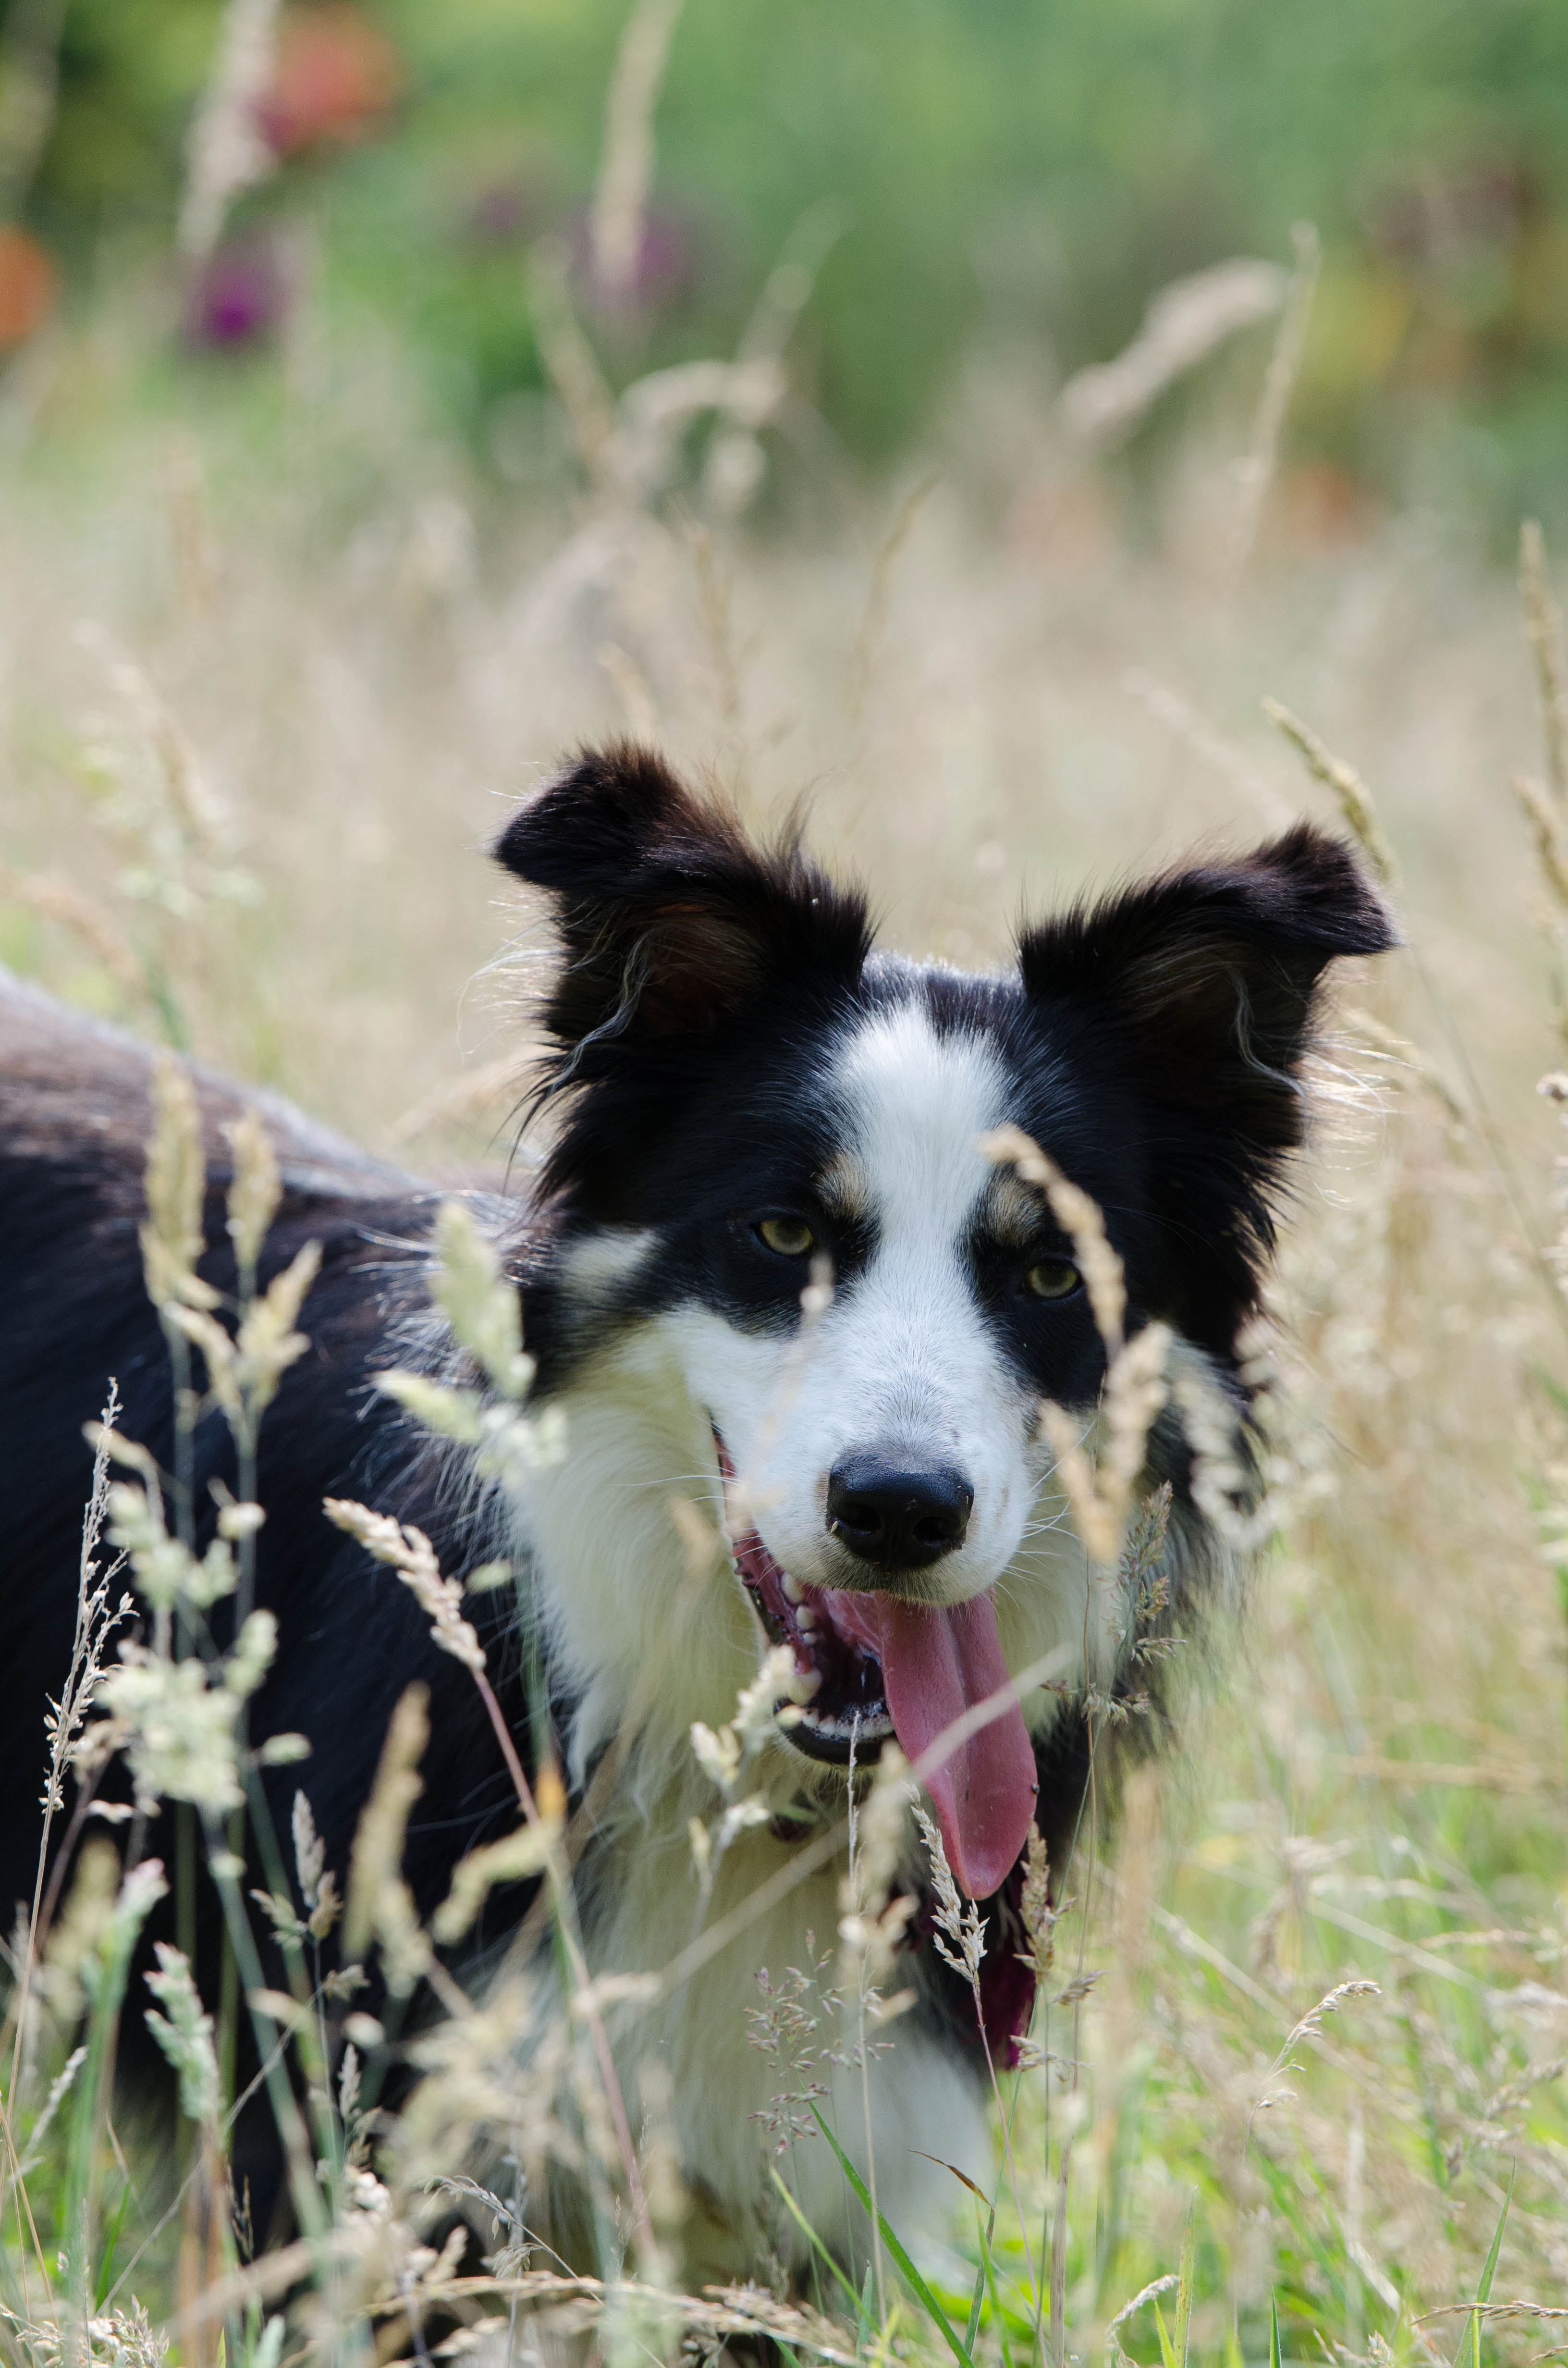
sun, warm, dog, summer, mammal, high grass, border collie, vertebrate, dog breed, australian shepherd, tricolour dog, dog like mammal, dog breed group, miniature australian shepherd, dog grass in the high